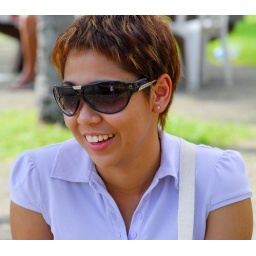
Main Subject = Cute guy standing in front of this girl